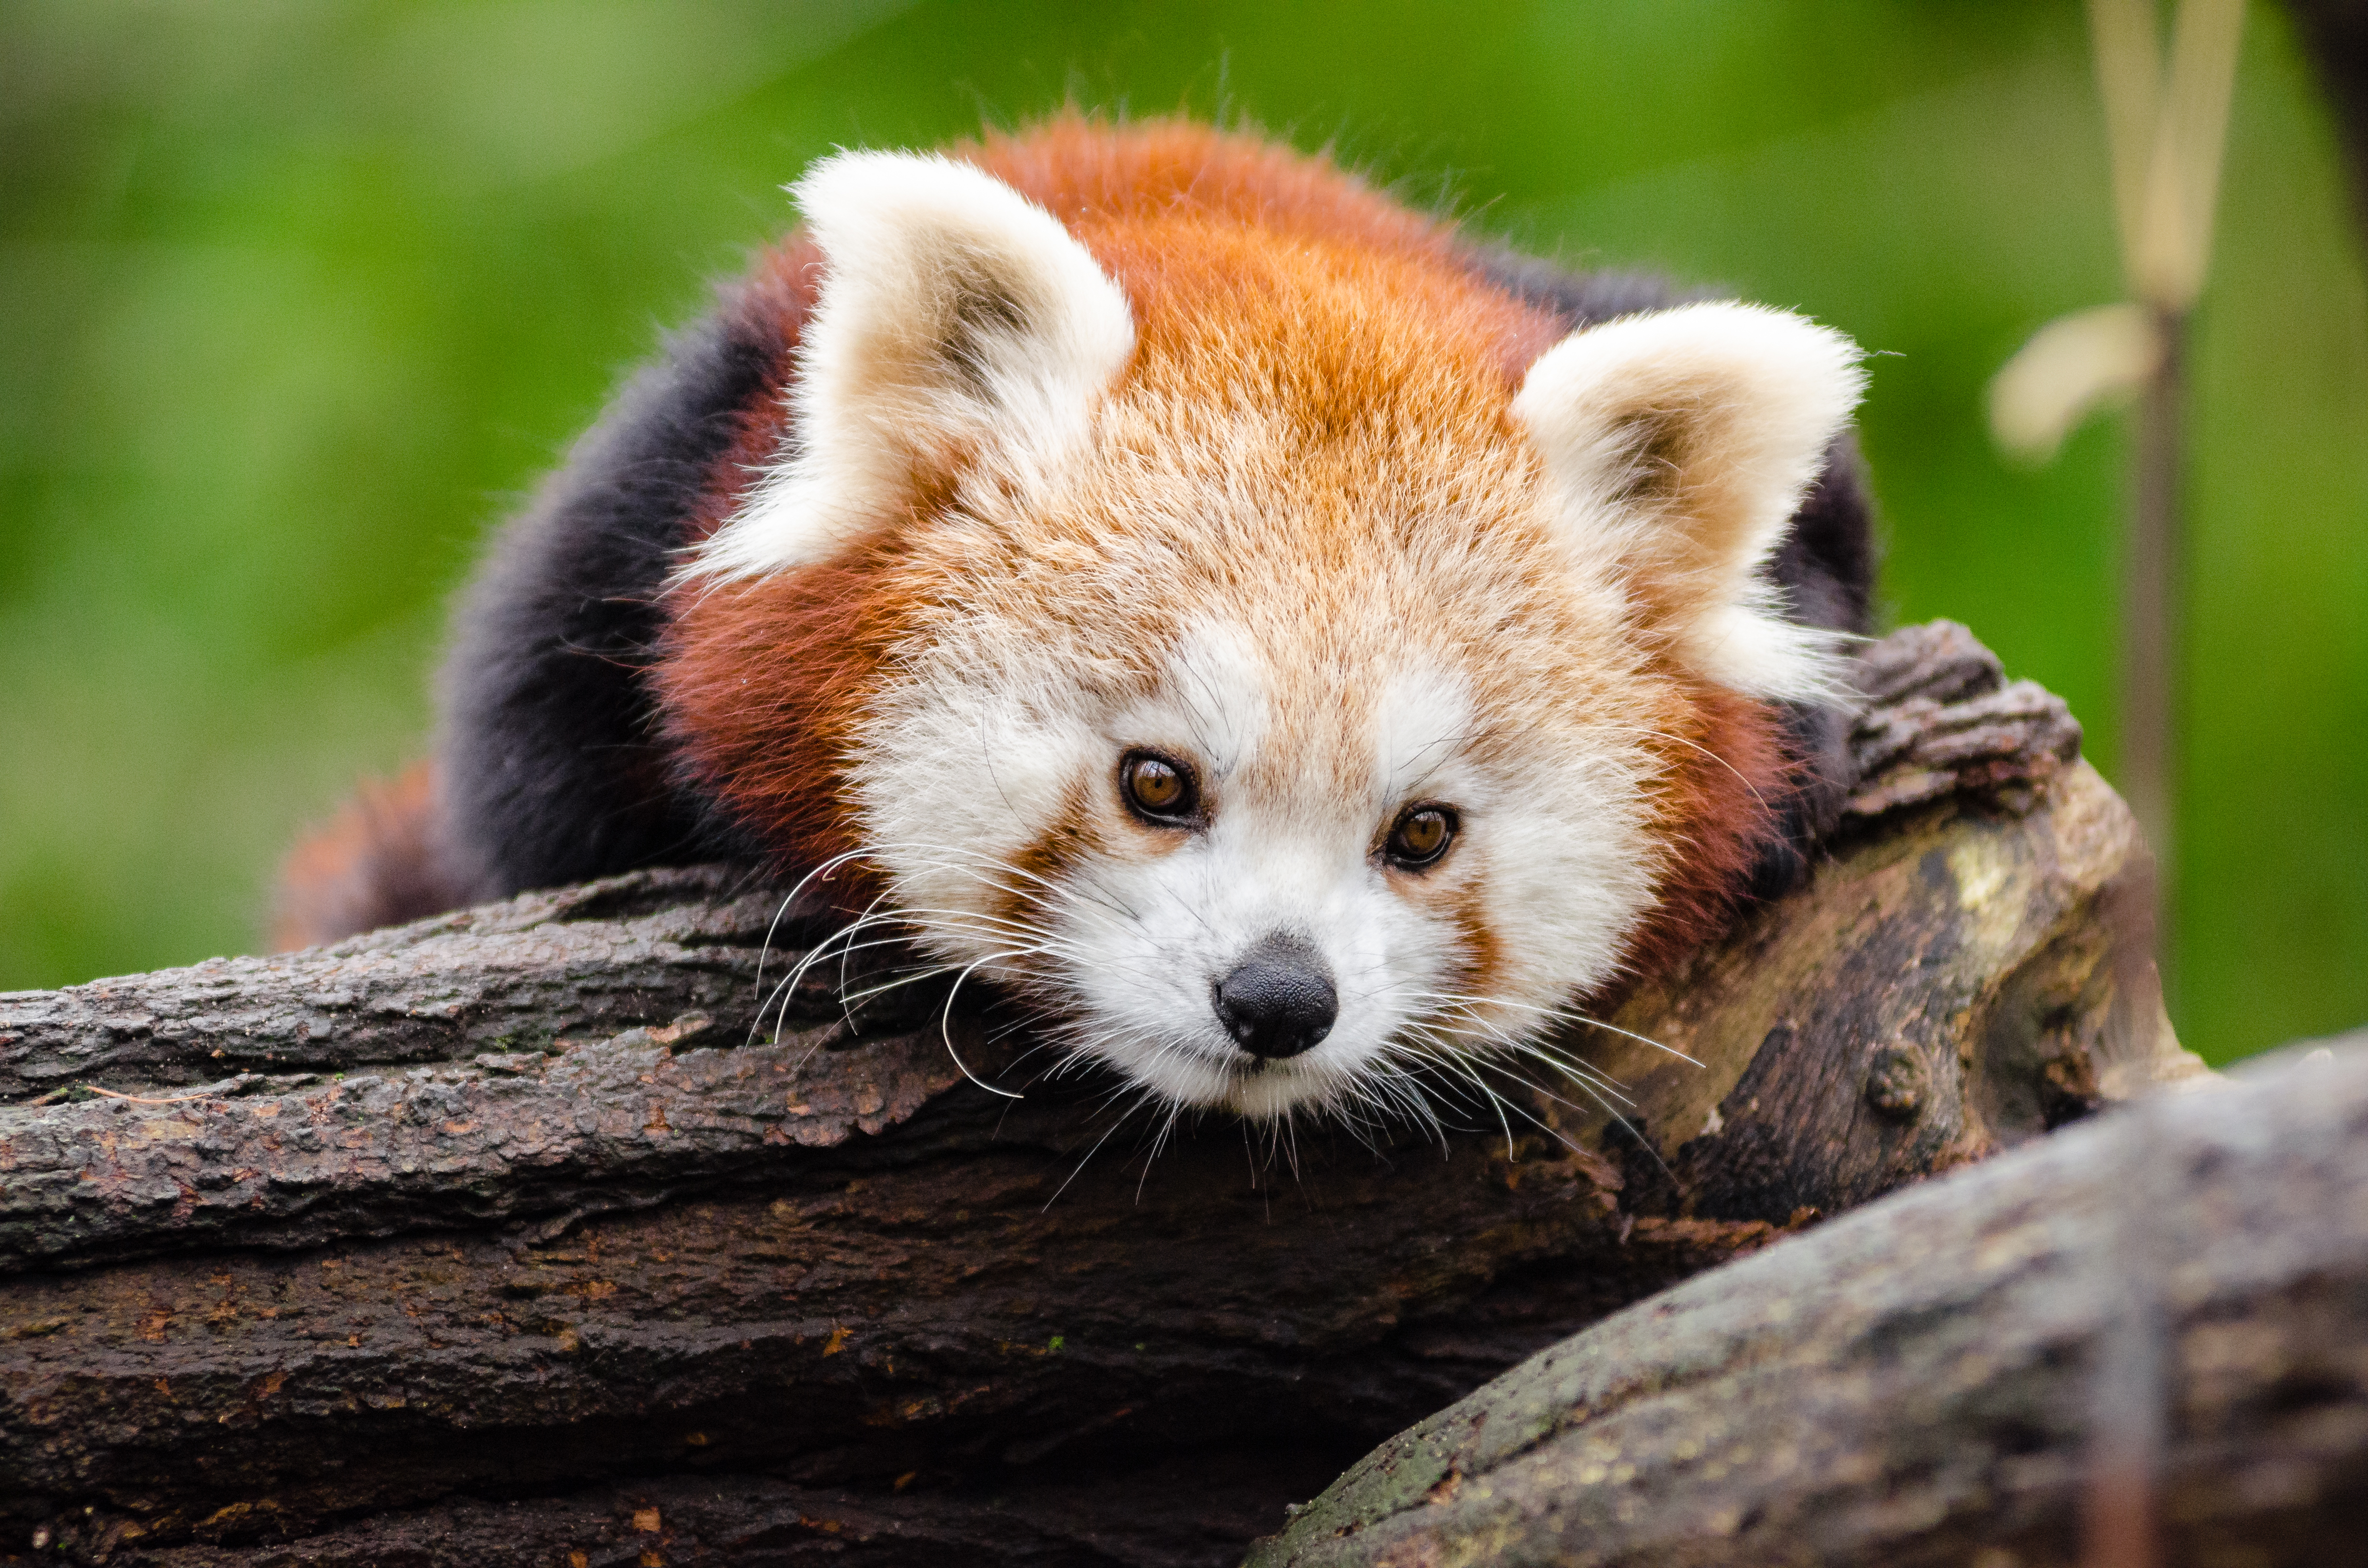
tree, nature, cold, winter, bokeh, vintage, sweet, feet, animal, cute, female, wildlife, zoo, fur, orange, young, green, high, red, foot, mammal, nikon, fauna, red panda, panda, 2015, face, nose, whiskers, paw, tail, animals, ears, endangered, vertebrate, germany, deutschland, natur, paws, tier, iso, fell, gesicht, baum, adorable, bamboo, d7000, roter, kleiner, niedlich, sues, suess, species, bedrohte, tierart, tierpark, weiblich, jungtier, jung, ohren, schwanz, nase, bedroht, ailurus, fulgens, mozilla, firefox, wochenende, weekend, kalt, gr n, sus